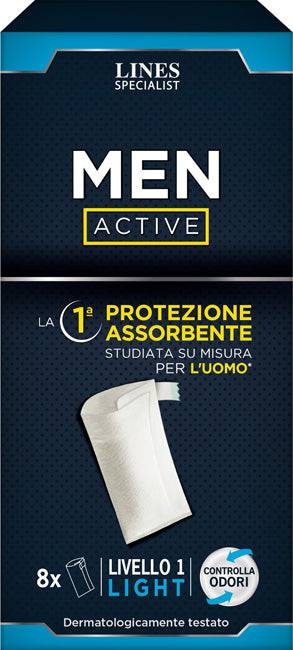
LINES SPEC MEN ACT LIV 1 8PZ
LINES SPECIALIST MEN ACTIVE LIVELLO 1 Descrizione Assorbente maschile livello 1. -Forma anatomica: la prima protezione assorbente studiata su misura per l'uomo grazie al suo design anatomico 360°. -Protezione e discrezione: grazie al suo cuore assorbente permette un rapido assorbimento, mantenendo la pelle asciutta. -Chiusura regolabile: l'innovativa chiusura regolabile permette al prodotto di adattarsi alle diverse anatomie maschili. -Nucleo controlla odori. Dermatologicamente testato. Formato Confezione da 8 pezzi. Cod. 2750162
Brand: FATER SpA
Category: Health & Beauty > Personal Care > Cosmetics > Bath & Body > Hygienic Wipes